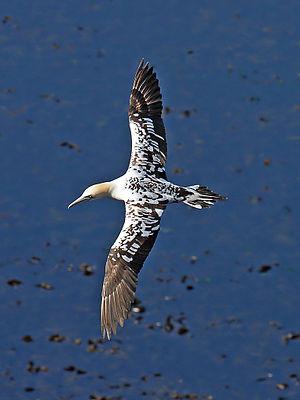
Fou de Bassan עברית: סולה צפונית Íslenska: Súla (fugl) Italiano: Morus bassanus Lietuvių: Šiaurinis padūkėlis
Le Fou de Bassan est une espèce d'oiseaux de mer de la famille des sulidés. Cet excellent plongeur se nourrit de poissons et céphalopodes ; il est indigène à l'Atlantique Nord. C’est le plus gros des oiseaux de mer d'Europe.